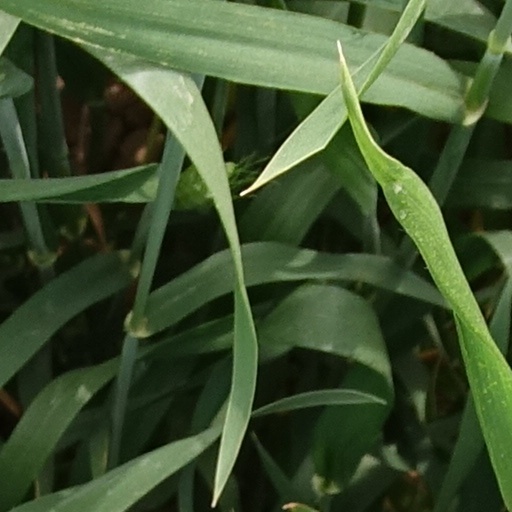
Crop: wheat